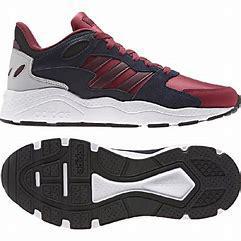
Brand: Adidas
Model: Crazychaos